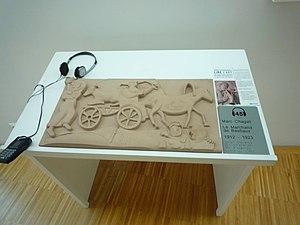
Bas-relief pour non-voyants - Musée de Grenoble.
Le musée de Grenoble, appelé musée de Peinture et de Sculpture de Grenoble jusque dans les années 1980, a été créé le 16 février 1798 par le professeur de dessin Louis-Joseph Jay. Principal musée d'art et d'antiquités de la ville de Grenoble, il est situé place Lavalette, à l'emplacement d'un ancien couvent des Franciscains édifié en 1218 et dont le site deviendra militaire à la fin du XVIᵉ siècle. Il fait partie des premiers musées d'art français et conserve l'une des plus belles collections d'art ancien.